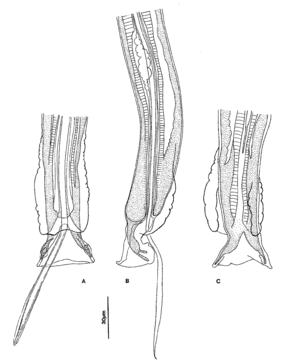
Aonchotheca est un genre de nématodes de la famille des Capillariidae.